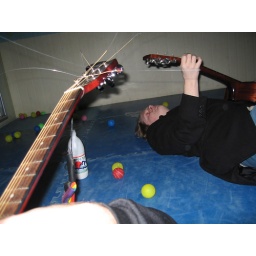
following our six bar booze cruise and a bottle of machailee, in the open playroom in our school. Uh...